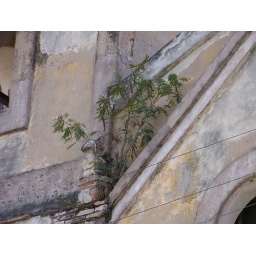
tree in the church building